The Satire of the Trades

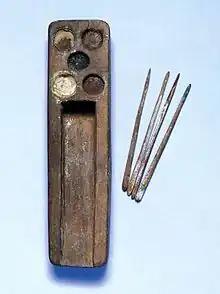
This ancient Egyptian scribe's palette is estimated to be from 1500-500 BCE.

"The Satire of the Trades" is a "schoolboy text", meaning it was used to teach young scribes the values and tasks required for the profession. Scribes in training were expected to memorize and inscribe passages from the text as a pedagogical method. A surviving ostracon of "The Satire" with writing from two different hands, one skilled and one amateurish, allows for insight into how scribes were taught. An experienced scribe would write one section of the text and the beginning of the next one. The scribe in training would pick up where his teacher left off and complete the unfinished verse. This was a test of both memory and writing. "The Satire" was among the most copied texts in Theban scribal schools during the Twentieth Dynasty (1189–1077 BCE).